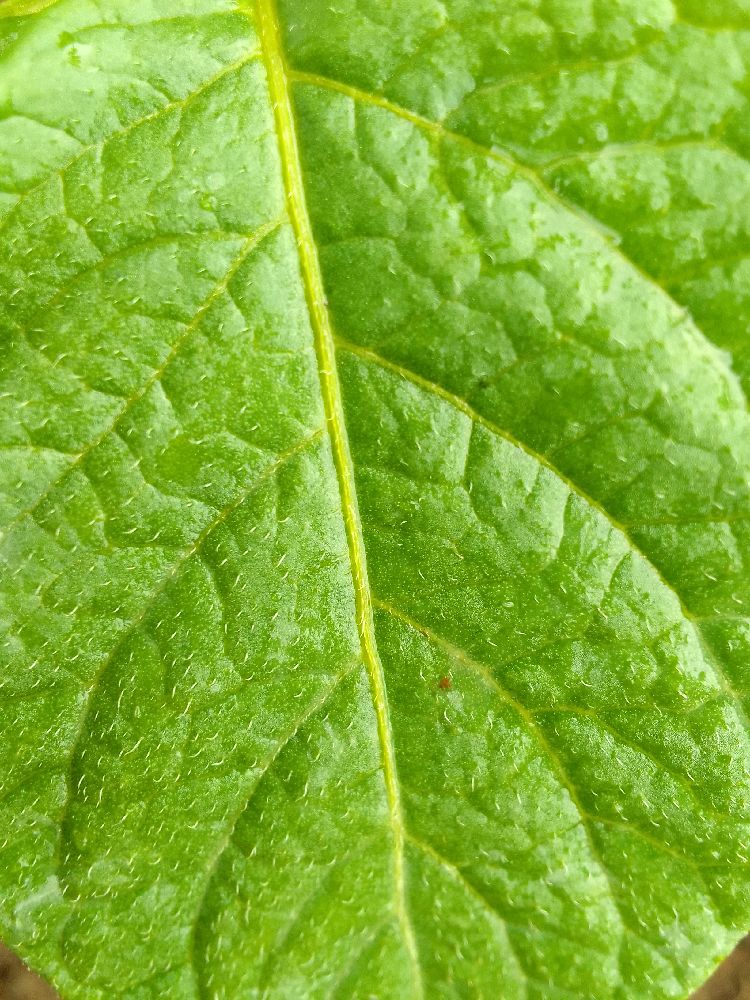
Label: Healthy